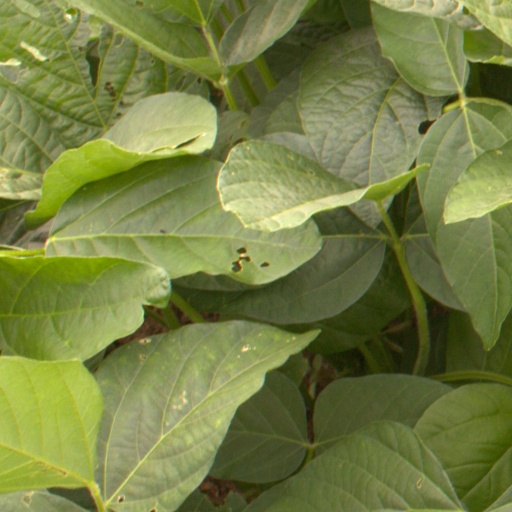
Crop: soybean